Nursery Rhyme (video game)

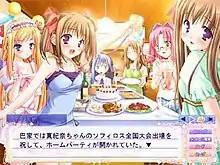
Example of what average dialogue and narrative looks like in "Nursery Rhyme". From left to right: Tita, Makina, Krile (and Azrael), Yuria, Rin and Yukina.

"Nursery Rhyme" is a romance visual novel in which the player assumes the role of Shizuma Hasekura. Much of its gameplay is spent reading the text that appears on the screen, which represents the story's narrative and dialogue. The text is accompanied by character sprites, which represent who Shizuma is talking to, over background art. Throughout the game, the player encounters CG artwork at certain points in the story, which take the place of the background art and character sprites. "Nursery Rhyme" follows a branching plot line with multiple endings, and depending on the decisions that the player makes during the game, the plot will progress in a specific direction.